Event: Nepal Earthquake
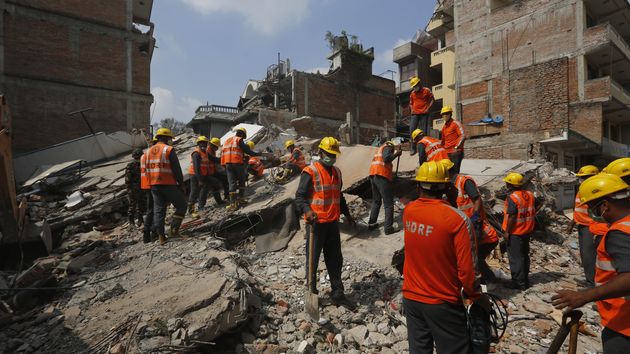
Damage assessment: damage